William Coddington

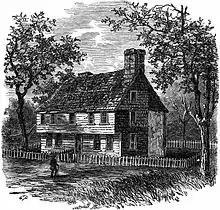
Governor William Coddington House, a stone-ender in Newport built around 1640 and demolished in 1835. It was adjacent to the White Horse Tavern, which sits on land originally owned by Coddington

Within a year of founding this settlement, there was dissension among the leaders. Coddington, three elders, and other inhabitants moved to the south end of the island and established the town of Newport. In 1640, the two towns of Portsmouth and Newport united, the name of the chief officer was changed to governor, and Coddington was elected to the position.